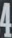
Number: 4